Central Bank of Manchou

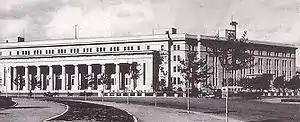
Central Bank of Manchou HQ in Xinjing, 1939

The Central Bank of Manchou (Japanese Hepburn: "Manshū Chūō Ginkō"), was the central bank of the Japan-sponsored state of Manchukuo, created in 1932.